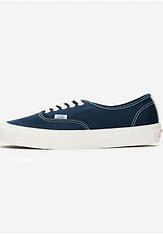
Brand: Vans
Model: OG Authentic LX